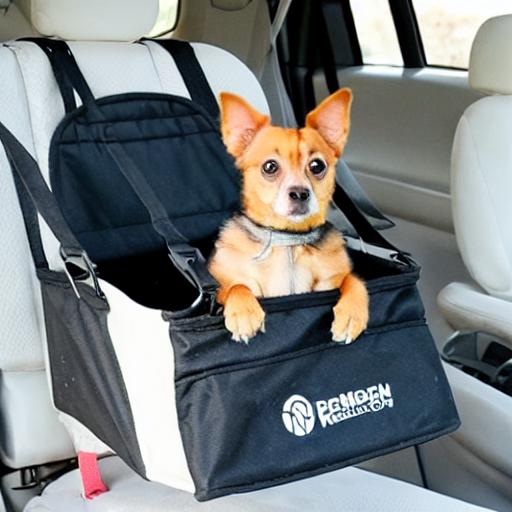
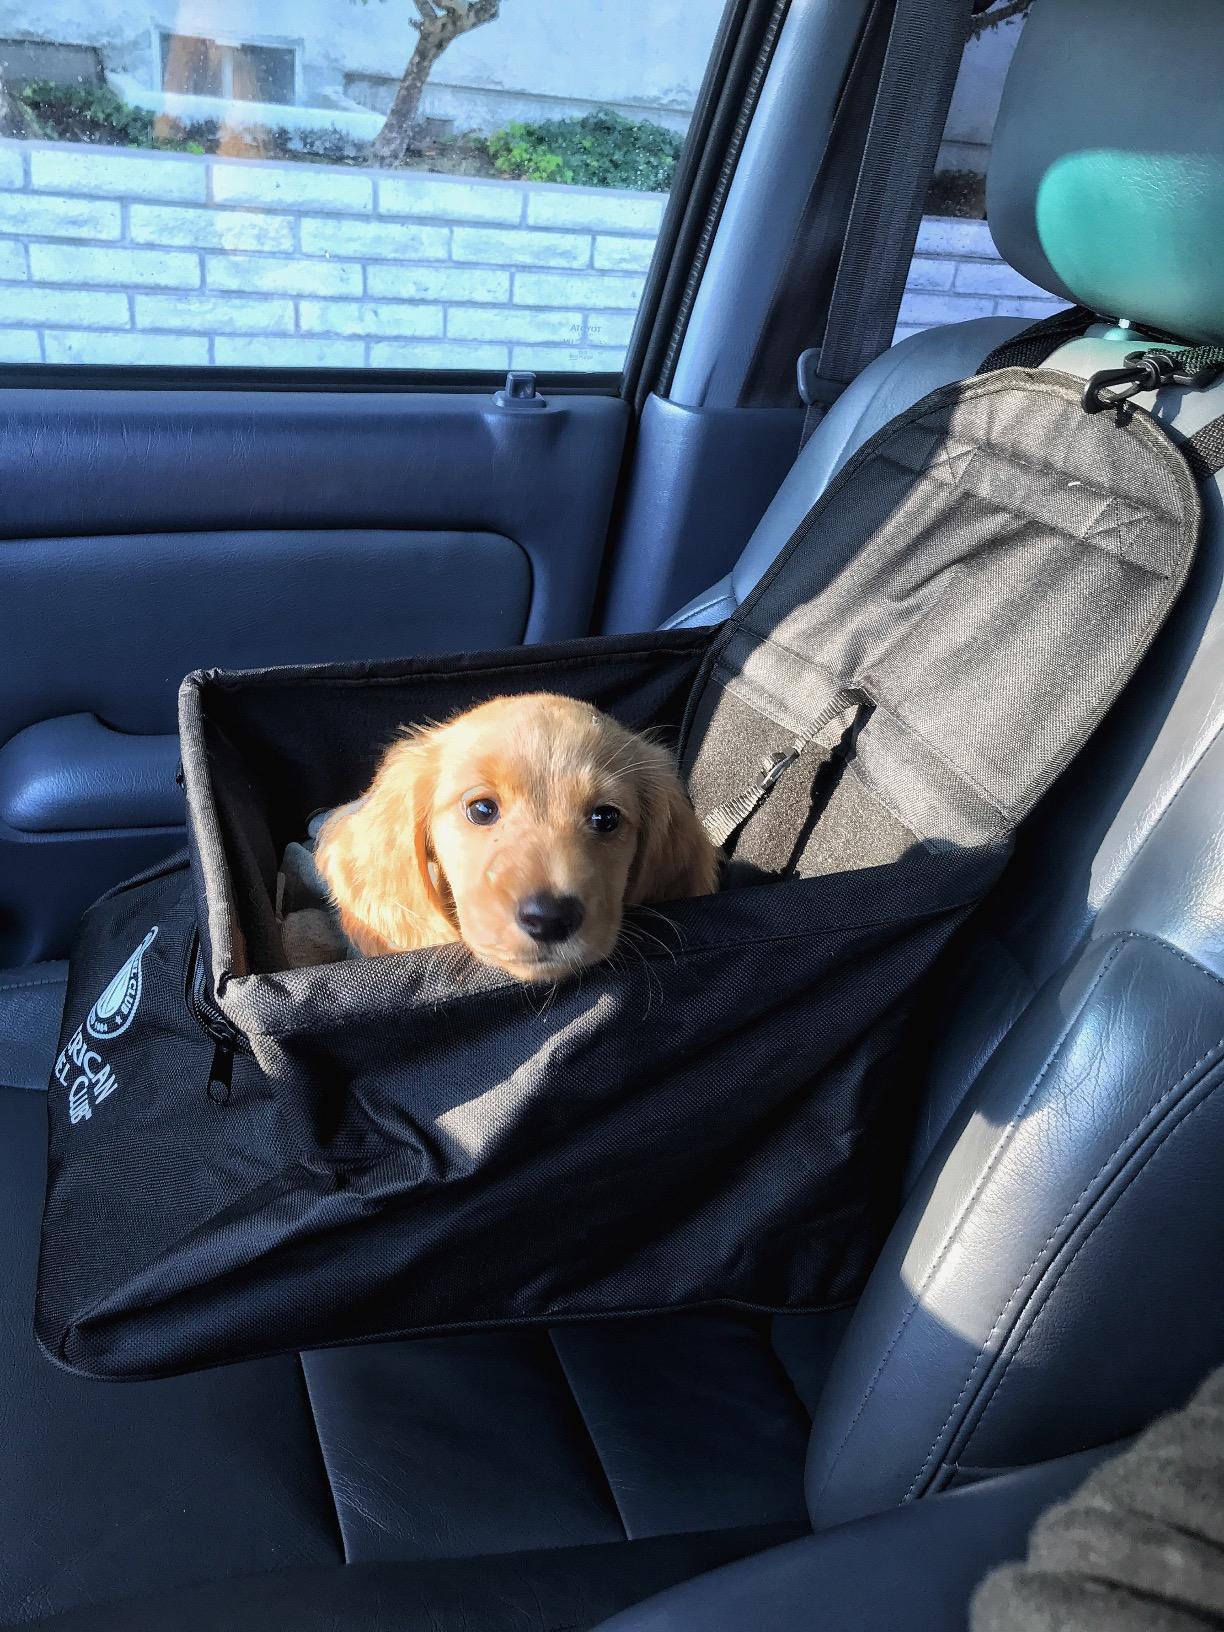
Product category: items_kennel
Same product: no